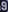
Number: 9